El castillo de los monstruos

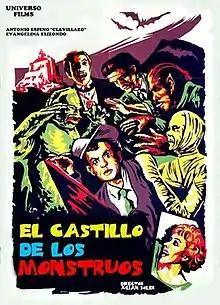

El castillo de los monstruos ('The Castle of the Monsters') is a 1958 Mexican horror comedy directed by Julián Soler.